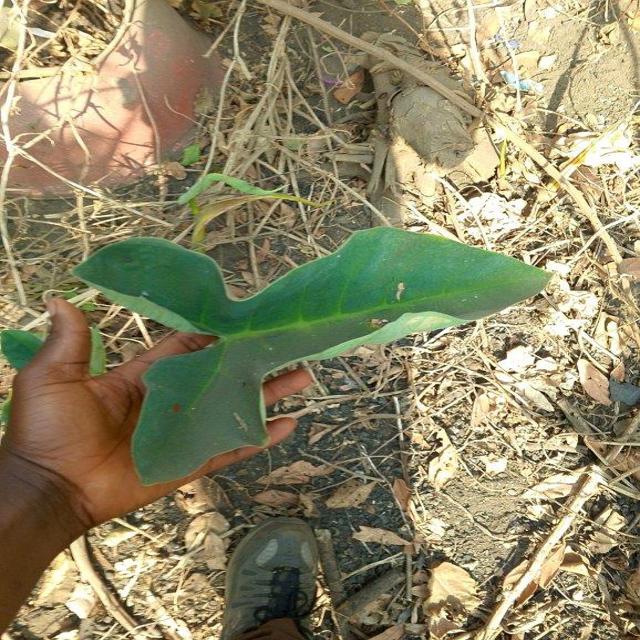
Label: Early_Blight